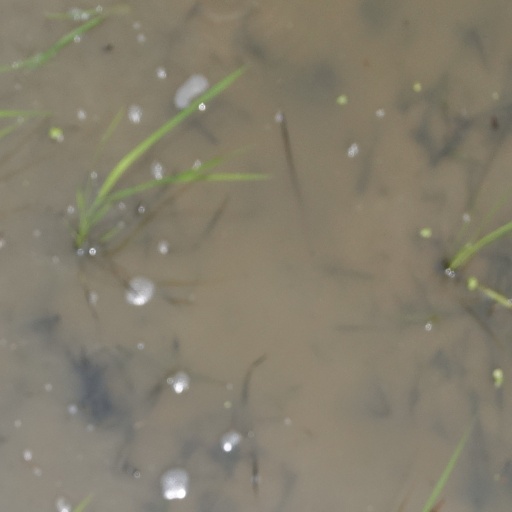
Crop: rice